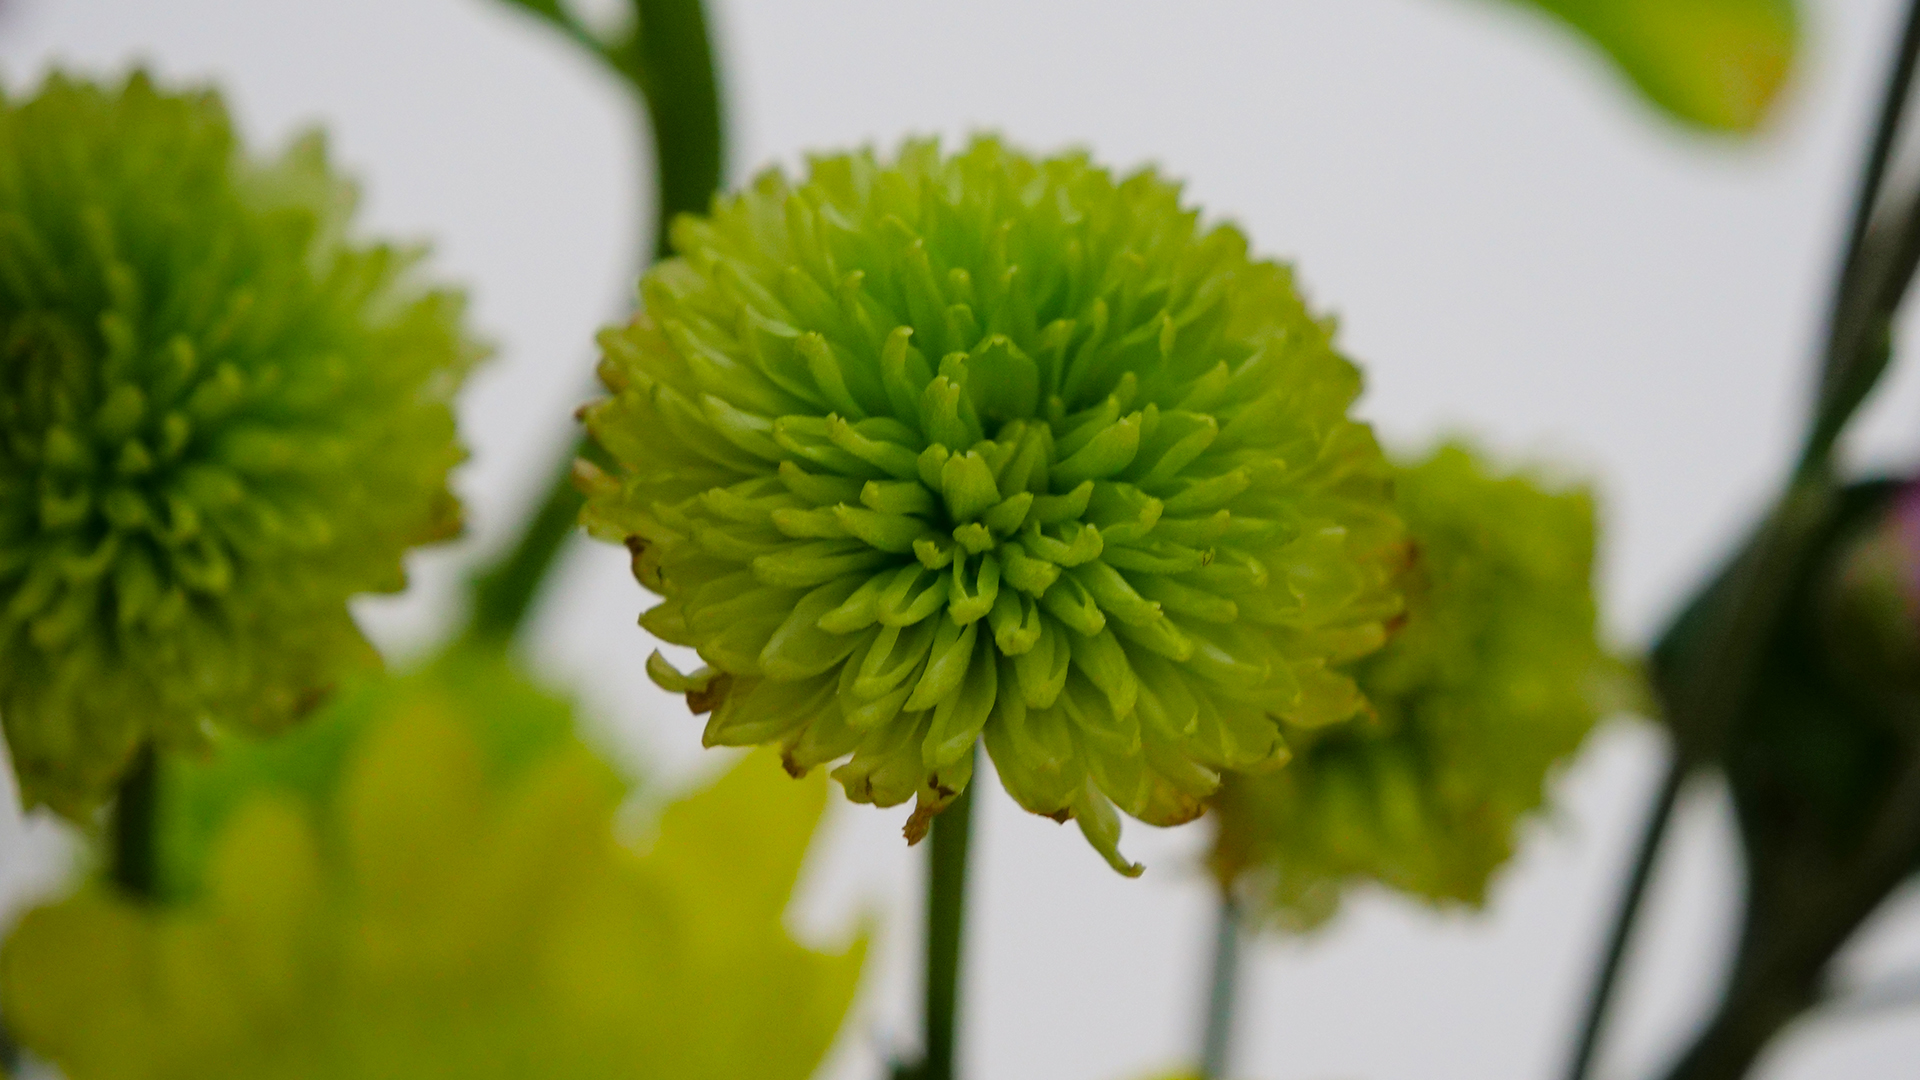
botany, flower, green, flora, spring, chrysanths, plant